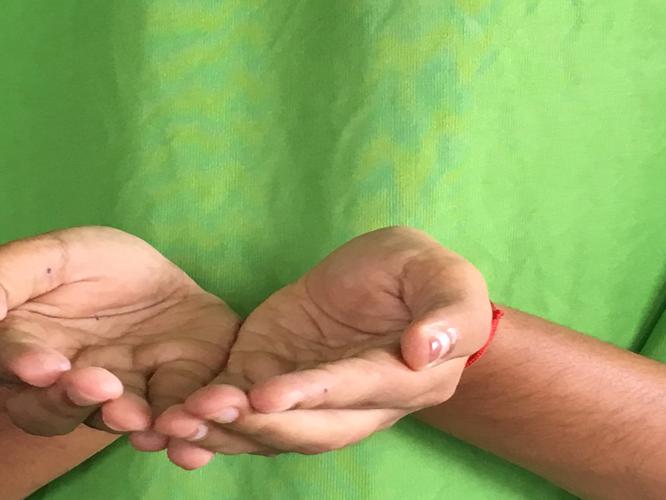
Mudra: Pushpaputa
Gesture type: double_hand